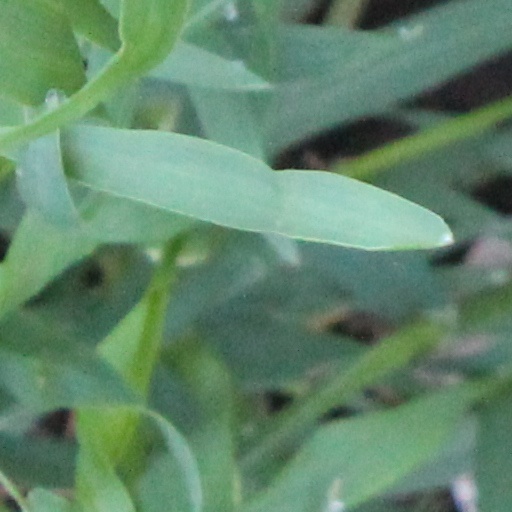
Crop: wheat